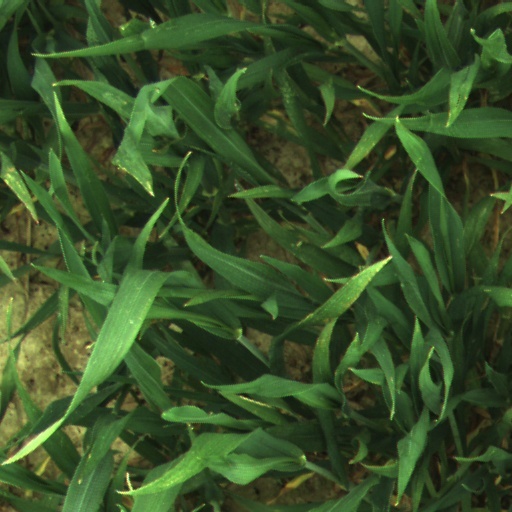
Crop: wheat